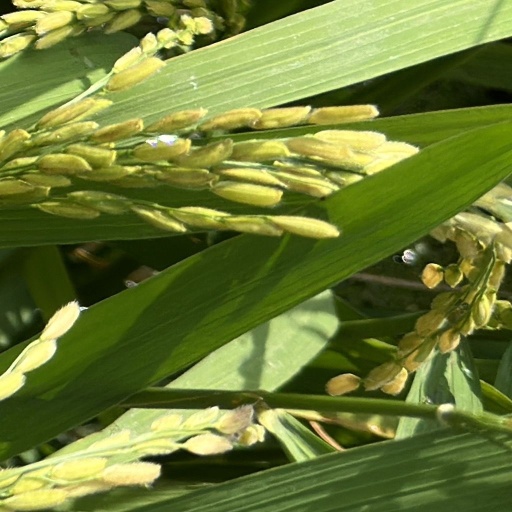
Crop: rice